Symbols of Ukrainian people

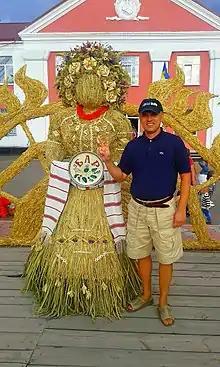
Ukrainian Folklore Festival

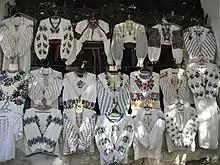
embroidered shirt

"Vyshyvanka" is an embroidered national women's and men's white shirt. Embroidered shirt is a symbol of health, beauty, happy destiny, generic memory, decency, honesty, love, festivity; amulet. The symbolism of embroidery depended on the person for whom it was made: a bridegroom, a husband, a young boy, a girl, a married woman.